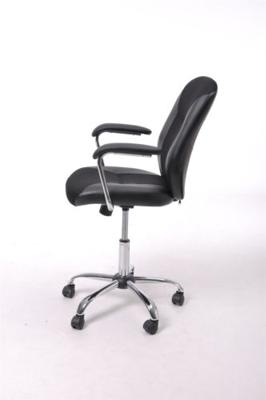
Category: chair